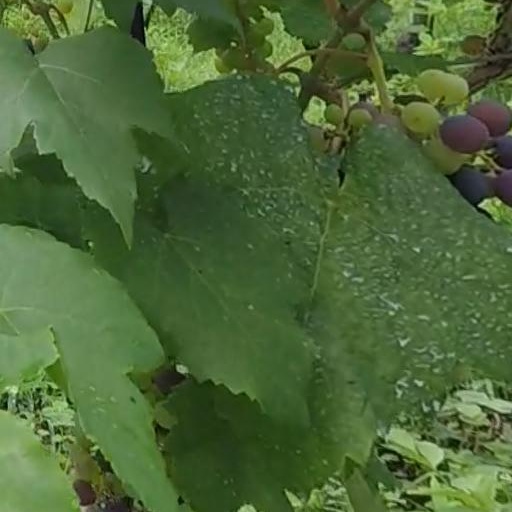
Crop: grape